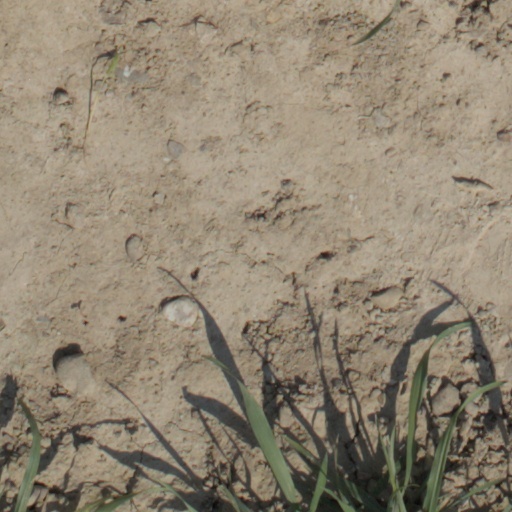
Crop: wheat